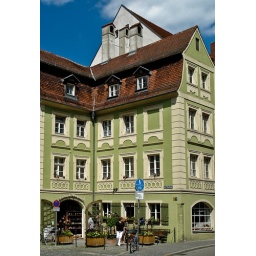
A green building in Regensburg, Germany.